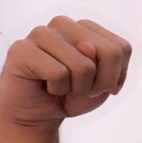
ASL sign: N